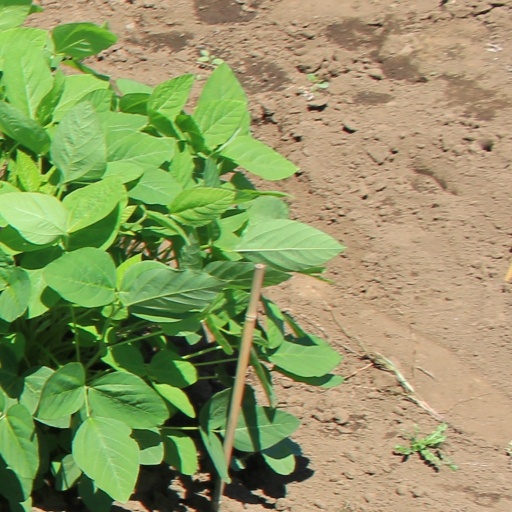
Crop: soybean